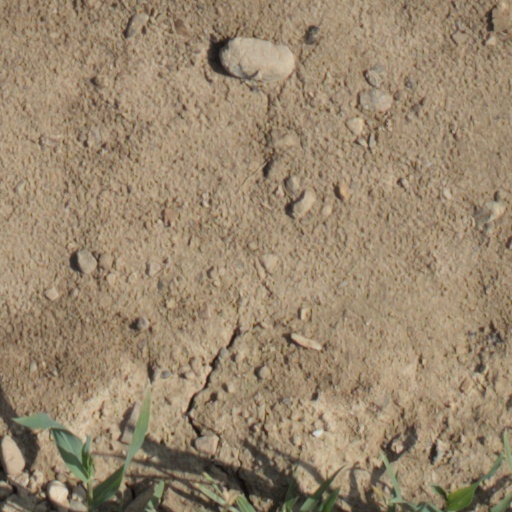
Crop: wheat